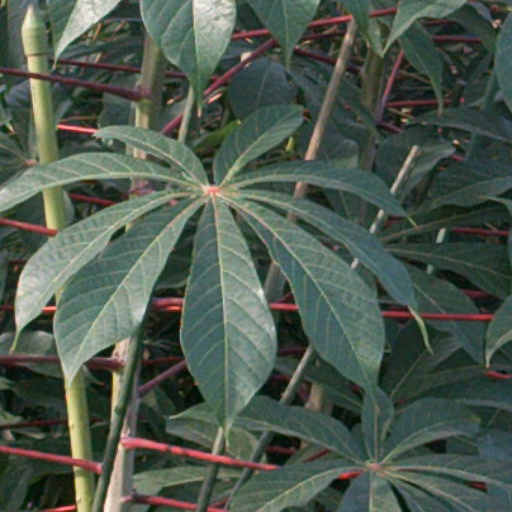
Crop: cassava